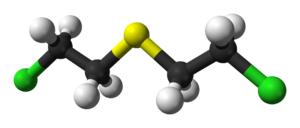
Le gaz moutarde est un composé chimique cytotoxique et vésicant qui a la capacité de former de grandes vésicules sur la peau exposée.